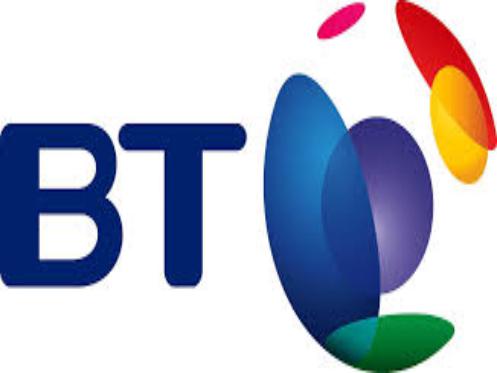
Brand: BT Conferencing
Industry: Others